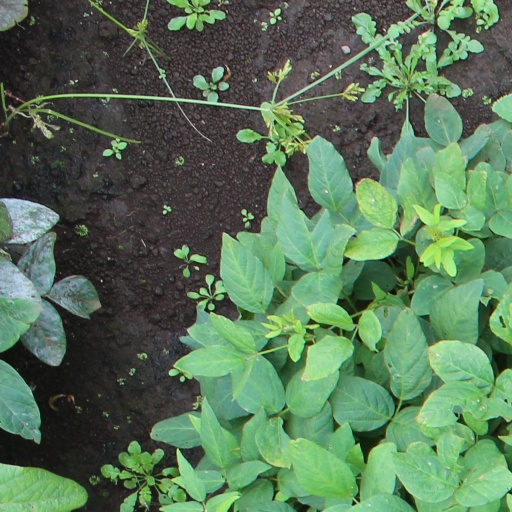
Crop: soybean